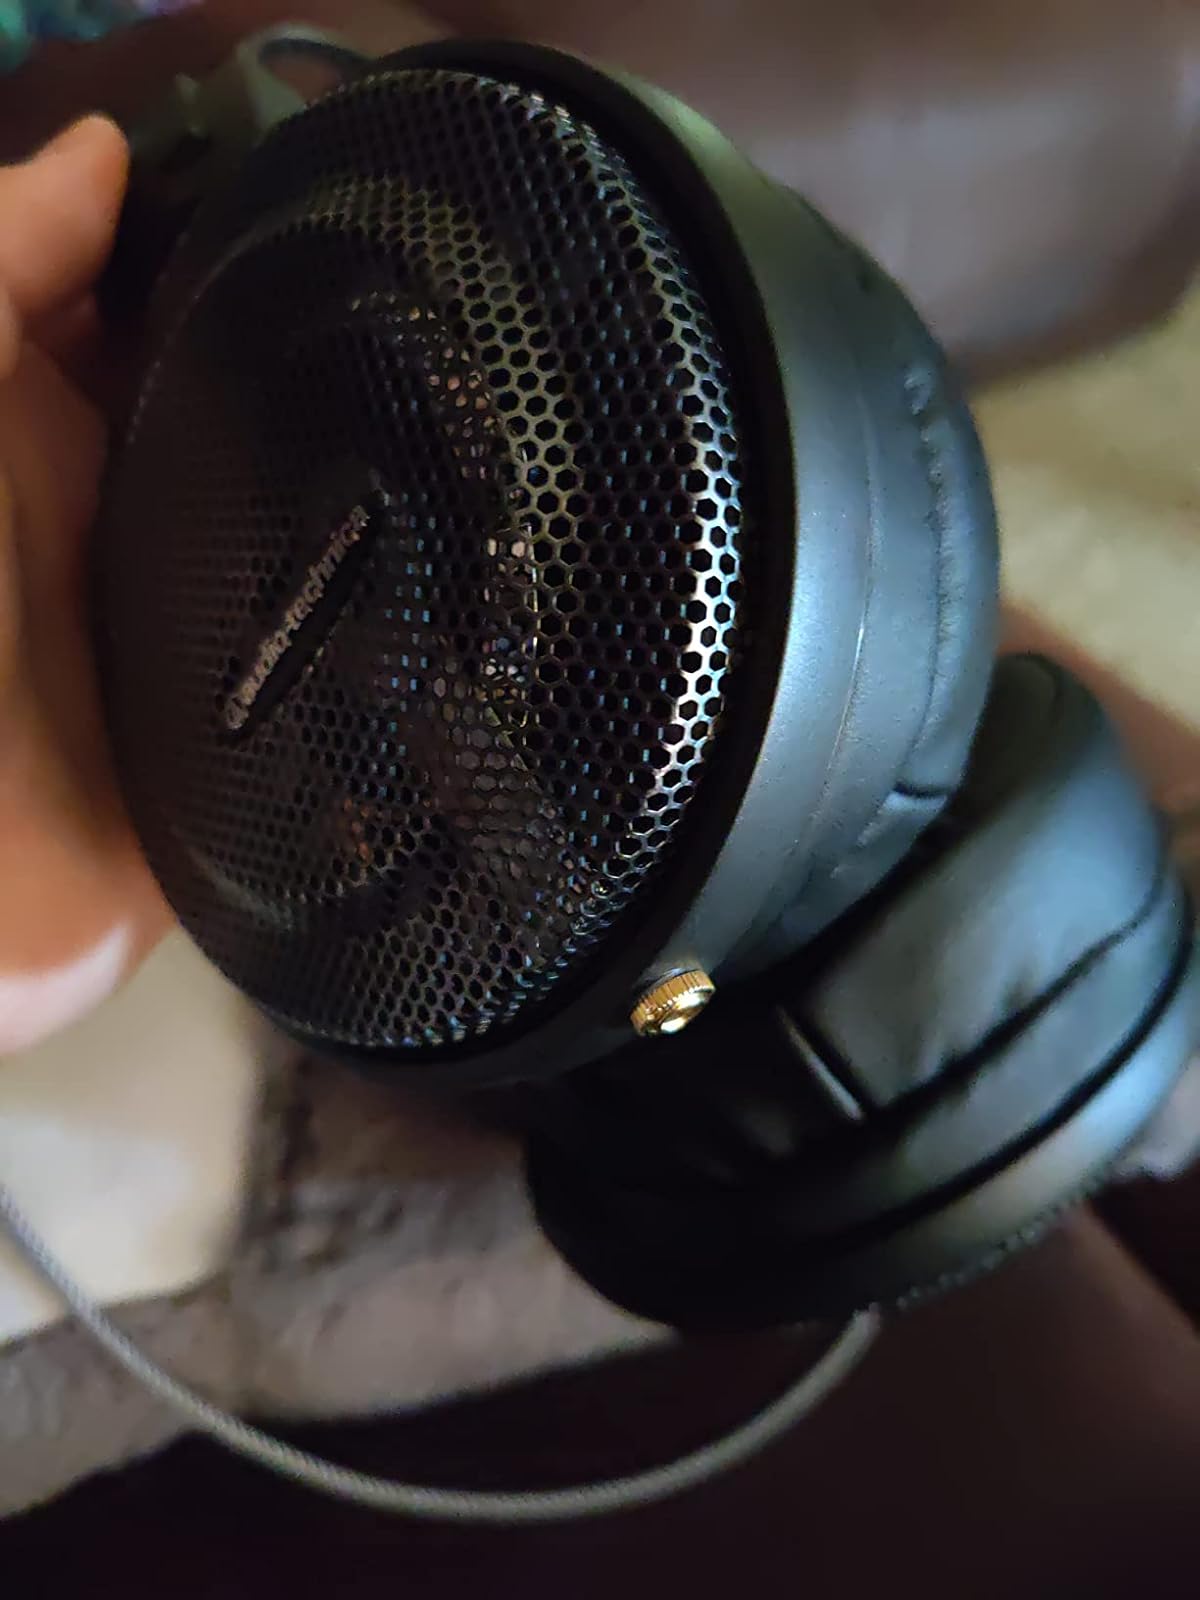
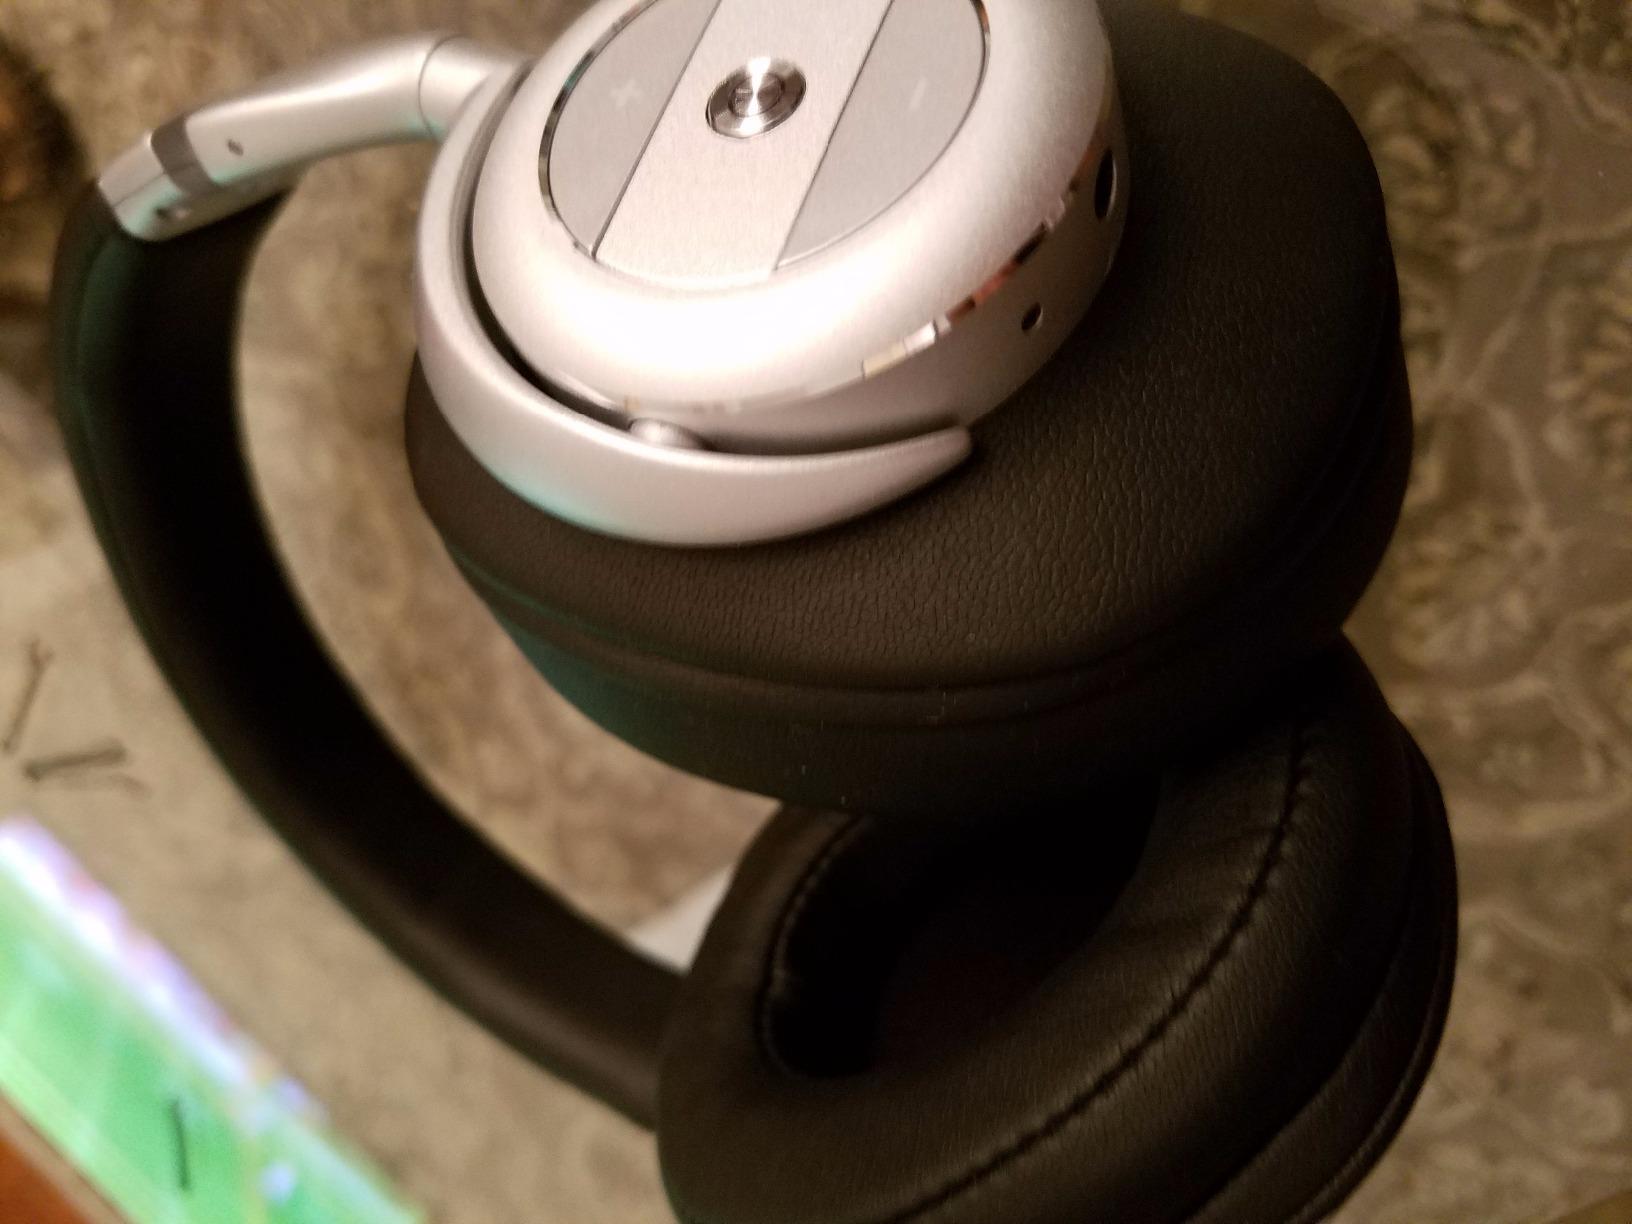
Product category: headphones
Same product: no